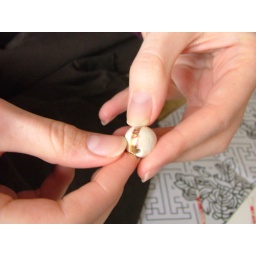
Experiment 2: Strips of paper rolled around wooden beads and sealed with acrylic.